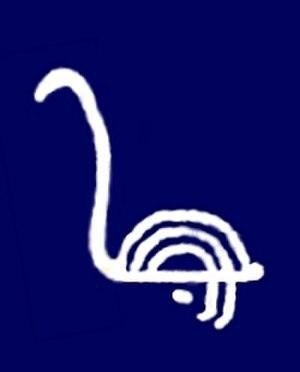
La religion finnoise antique constitue l'ensemble des croyances religieuses antiques de Finlande et de Carélie avant leur christianisation.